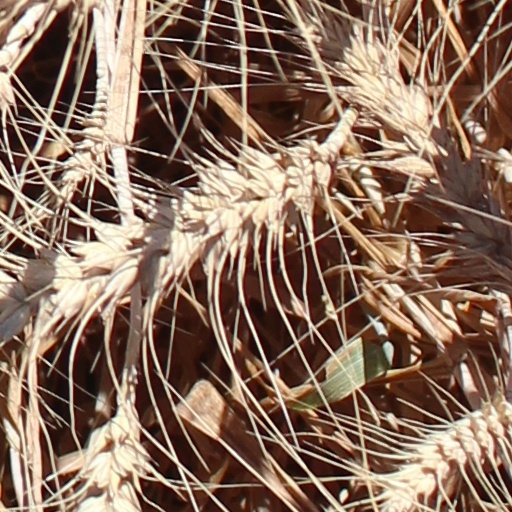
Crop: wheat